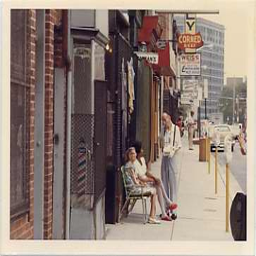
An older man talking to two women who are sitting on a bench.
Two women sitting on chairs on the sidewalk while talking to an older gentleman.
people sitting down in front of a store
an old photo of two people on a city street
People sit on a bench while others stand on a city sidewalk.